A Complicated Story

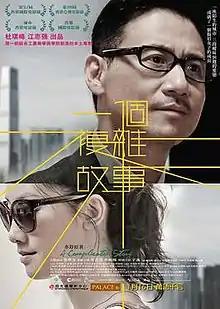
Film poster

A Complicated Story is a 2013 Hong Kong drama film directed by Kiwi Chow based on the novel of the same title by Yi Shu. The film is headlined by actors Jacky Cheung, Jacqueline Zhu, Stephanie Che, and Zi Yi. The film had its world premiere at the Hong Kong International Film Festival on 26 March 2013, and was theatrically released in Hong Kong on 16 January 2014.